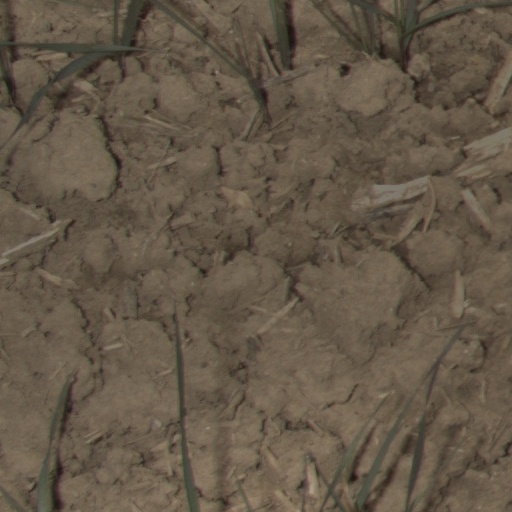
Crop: wheat